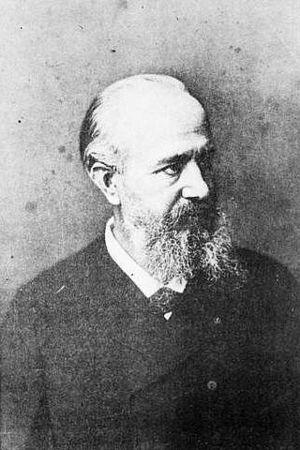
Photo louis de Wecker vers 1890
Louis de Wecker est un ophtalmologue et docteur en médecine allemand puis autrichien et enfin français. Considéré à l'époque comme le « père de l'ophtalmologie moderne », il est né à Francfort-sur-le-Main le 29 septembre 1832 et est mort à Paris le 24 janvier 1906. L'empereur François-Joseph Iᵉʳ d'Autriche le créa chevalier et baron le 1ᵉʳ juin 1870.